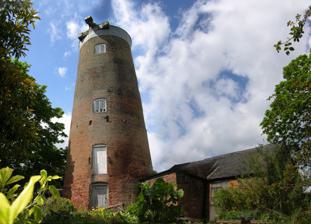
Building: Ullesthorpe Mill
Country: United Kingdom
Year built: 1800
Disused tower mill Ullesthorpe Mill. Ullesthorpe Mill (also known as Ullesthorpe Subscription Windmill ) is a disused tower mill , built in 1800 at Ullesthorpe , Leicestershire . Members of the Ullesthorpe Preservation Trust have applied for a Heritage Lottery Fund grant to have the mill restored and turned into a small museum and local heritage centre. External links Map sources for Ullesthorpe Mill 52°29′06″N 1°15′23″W / 52.48488°N 1.25630°W / 52.48488; -1.25630 Ullesthorpe Windmill Ullesthorpe.org.uk » Ullesthorpe Village Website This Leicestershire location article is a stub . You can help Wikipedia by expanding it . v t e